Question: Please indicate a possible affordance area of jump_skis that can be used for sliding
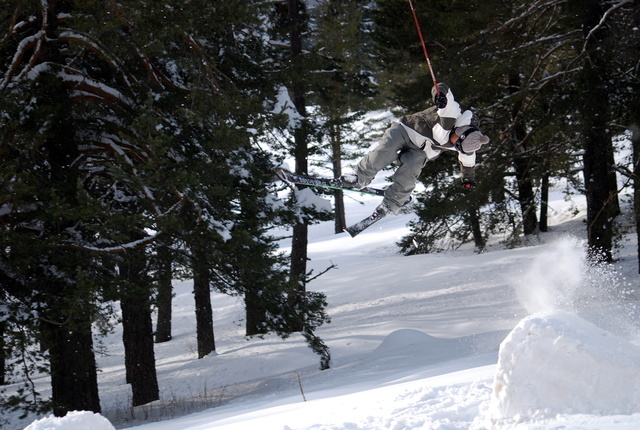
Answer: [269.889, 167.953, 429.153, 207.659]